Aerial refueling

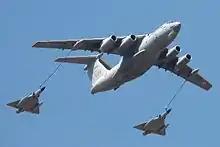
An IAF Ilyushin Il-78MKI provides mid-air refueling to two Mirage 2000

During the Vietnam War, it was common for USAF fighter-bombers flying from Thailand to North Vietnam to refuel from KC-135s en route to their target. Besides extending their range, this enabled the F-105s and F-4 Phantoms to carry more bombs and rockets. Tankers were also available for refueling on the way back if necessary. In addition to ferrying aircraft across the Pacific Ocean, aerial refueling made it possible for battle-damaged fighters, with heavily leaking fuel tanks, to hook up to the tankers and let the tanker feed its engine(s) until the point where they could glide to the base and land. This saved numerous aircraft.